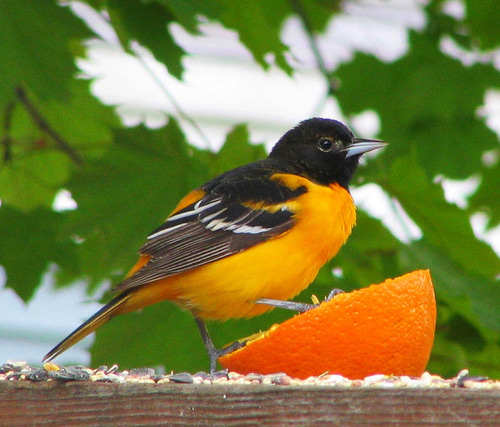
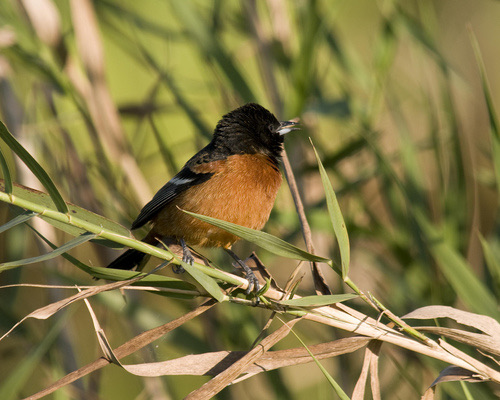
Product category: misc
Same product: yes